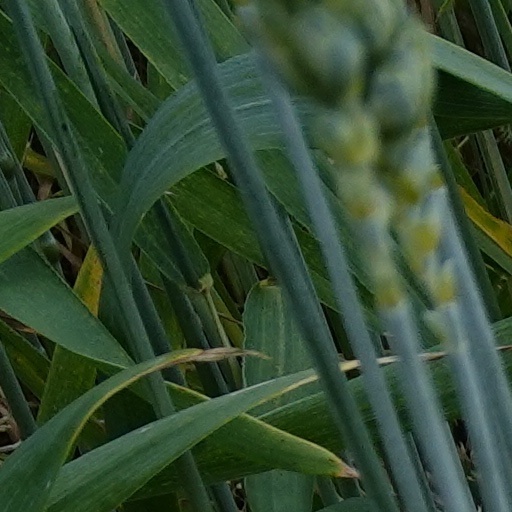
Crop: wheat